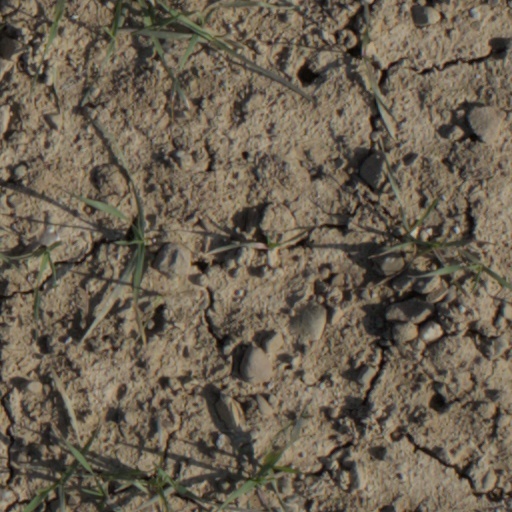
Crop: wheat